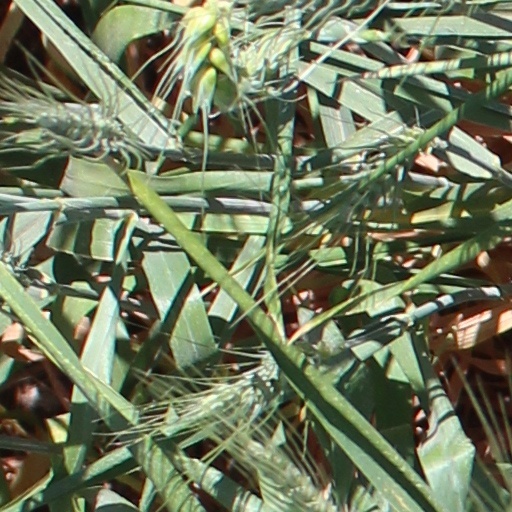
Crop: wheat